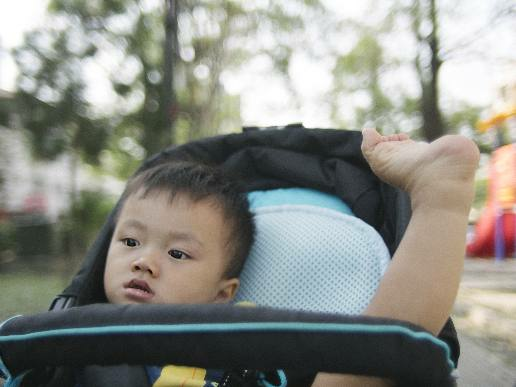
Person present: Yes